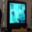
Label: television